Cuco Martina

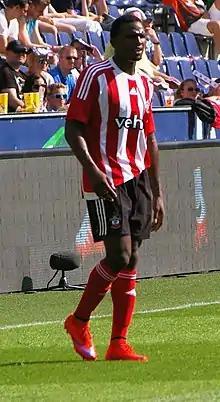
Martina playing for Southampton in 2015

Rhu-endly Aurelio Jean-Carlo "Cuco" Martina (born 25 September 1989) is a professional footballer who plays for Curaçao Promé Divishon club Victory Boys and the Curaçao national team. He plays primarily as a centre-back, but can also play as a right-back or defensive midfielder.